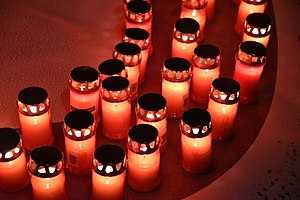
Auschwitz-dag
Lys ved mindehøjtidelighed ved Auschwitz-dag i Wien
Auschwitz-dag, den 27. januar, er Danmarks officielle mindedag for Holocaust og andre folkedrab. Datoen markerer årsdagen for befrielsen af den nazistiske udryddelseslejr Auschwitz i Polen i 1945.